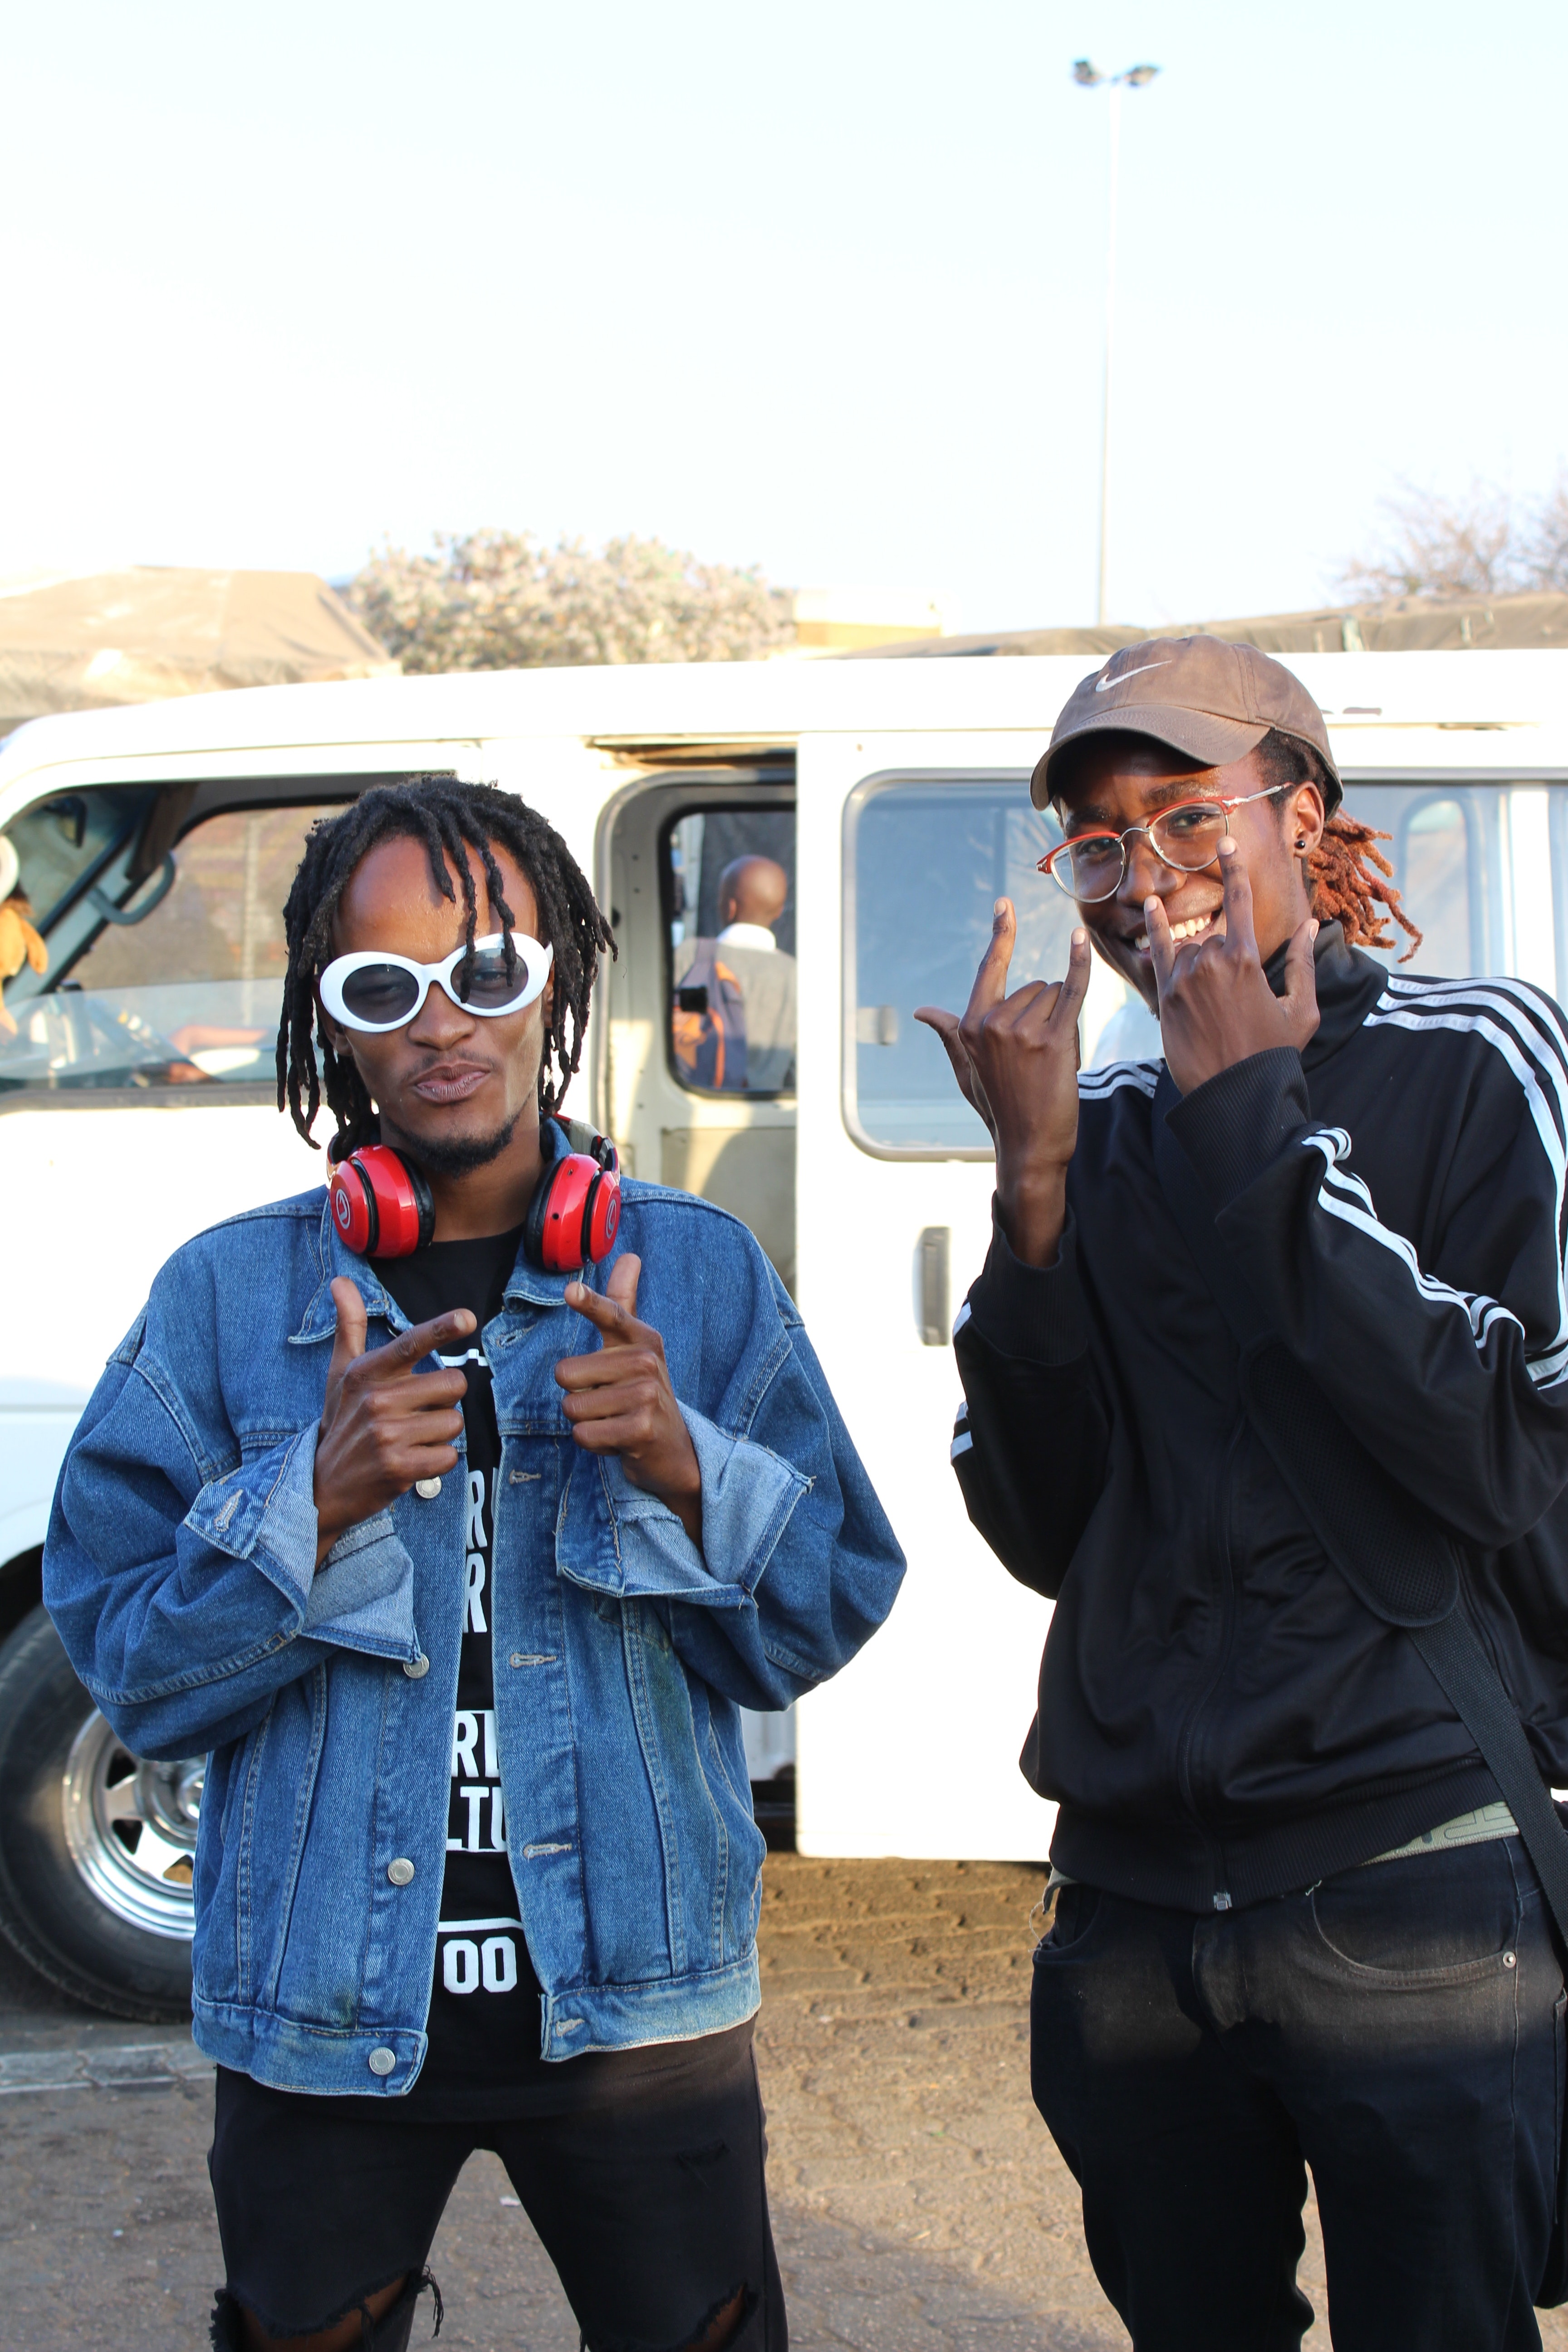
photography, eyewear, jeans, denim, textile, tourism, sunglasses, glasses, jacket, photographer